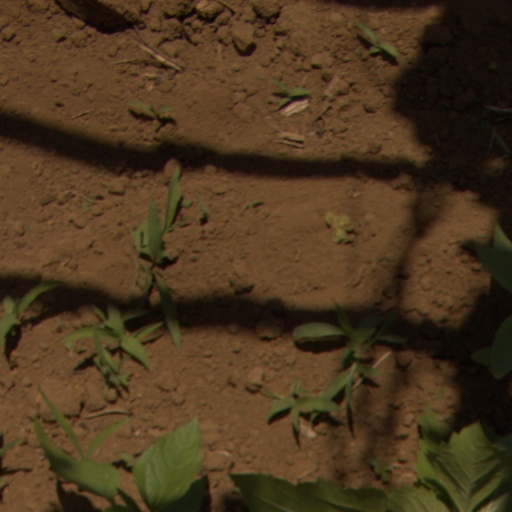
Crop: Jerusalem artichoke